Gustav Hoegen

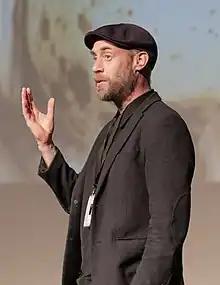
Gustav Hoegen (2022)

Hoegen grew up in the Netherlands and then moved to England when he was 19 where there was a thriving film industry so that he could be part of it. He studied at the Bournemouth Art Institute in the Design Modelmaking course. After two years in college, he was offered an apprenticeship at Artem.